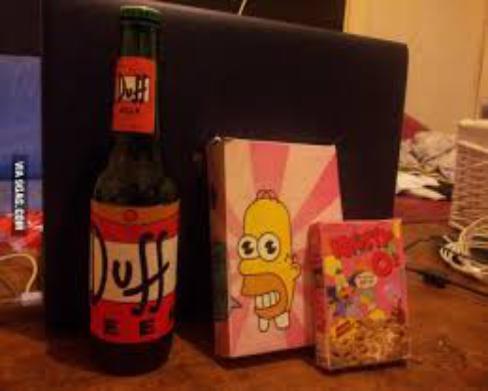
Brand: Krusty-O's
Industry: Leisure